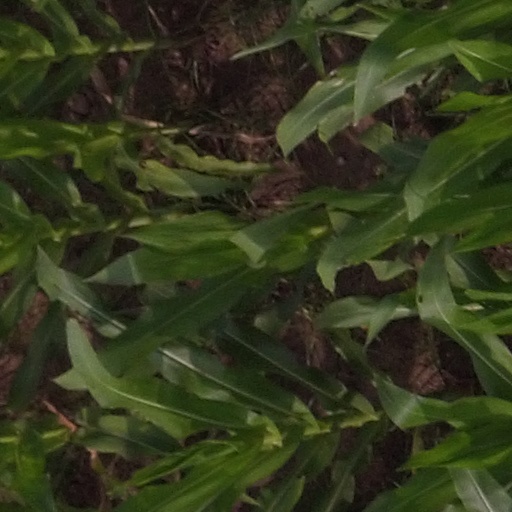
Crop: maize; corn